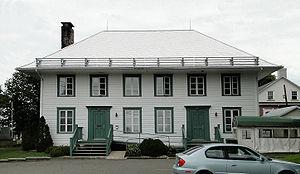
Salle des Habitants de l'Islet-sur-Mer (1827), classée monument historique en 1957, l'Islet, province de Québec, Canada
L'Islet est une municipalité régionale de comté dans la Côte-du-Sud de la région de Chaudière-Appalaches. Elle a été créée le 1ᵉʳ janvier 1982. Son préfet actuel est Jean-Pierre Dubé. Son chef-lieu est Saint-Jean-Port-Joli. Elle est composée de 14 municipalités.